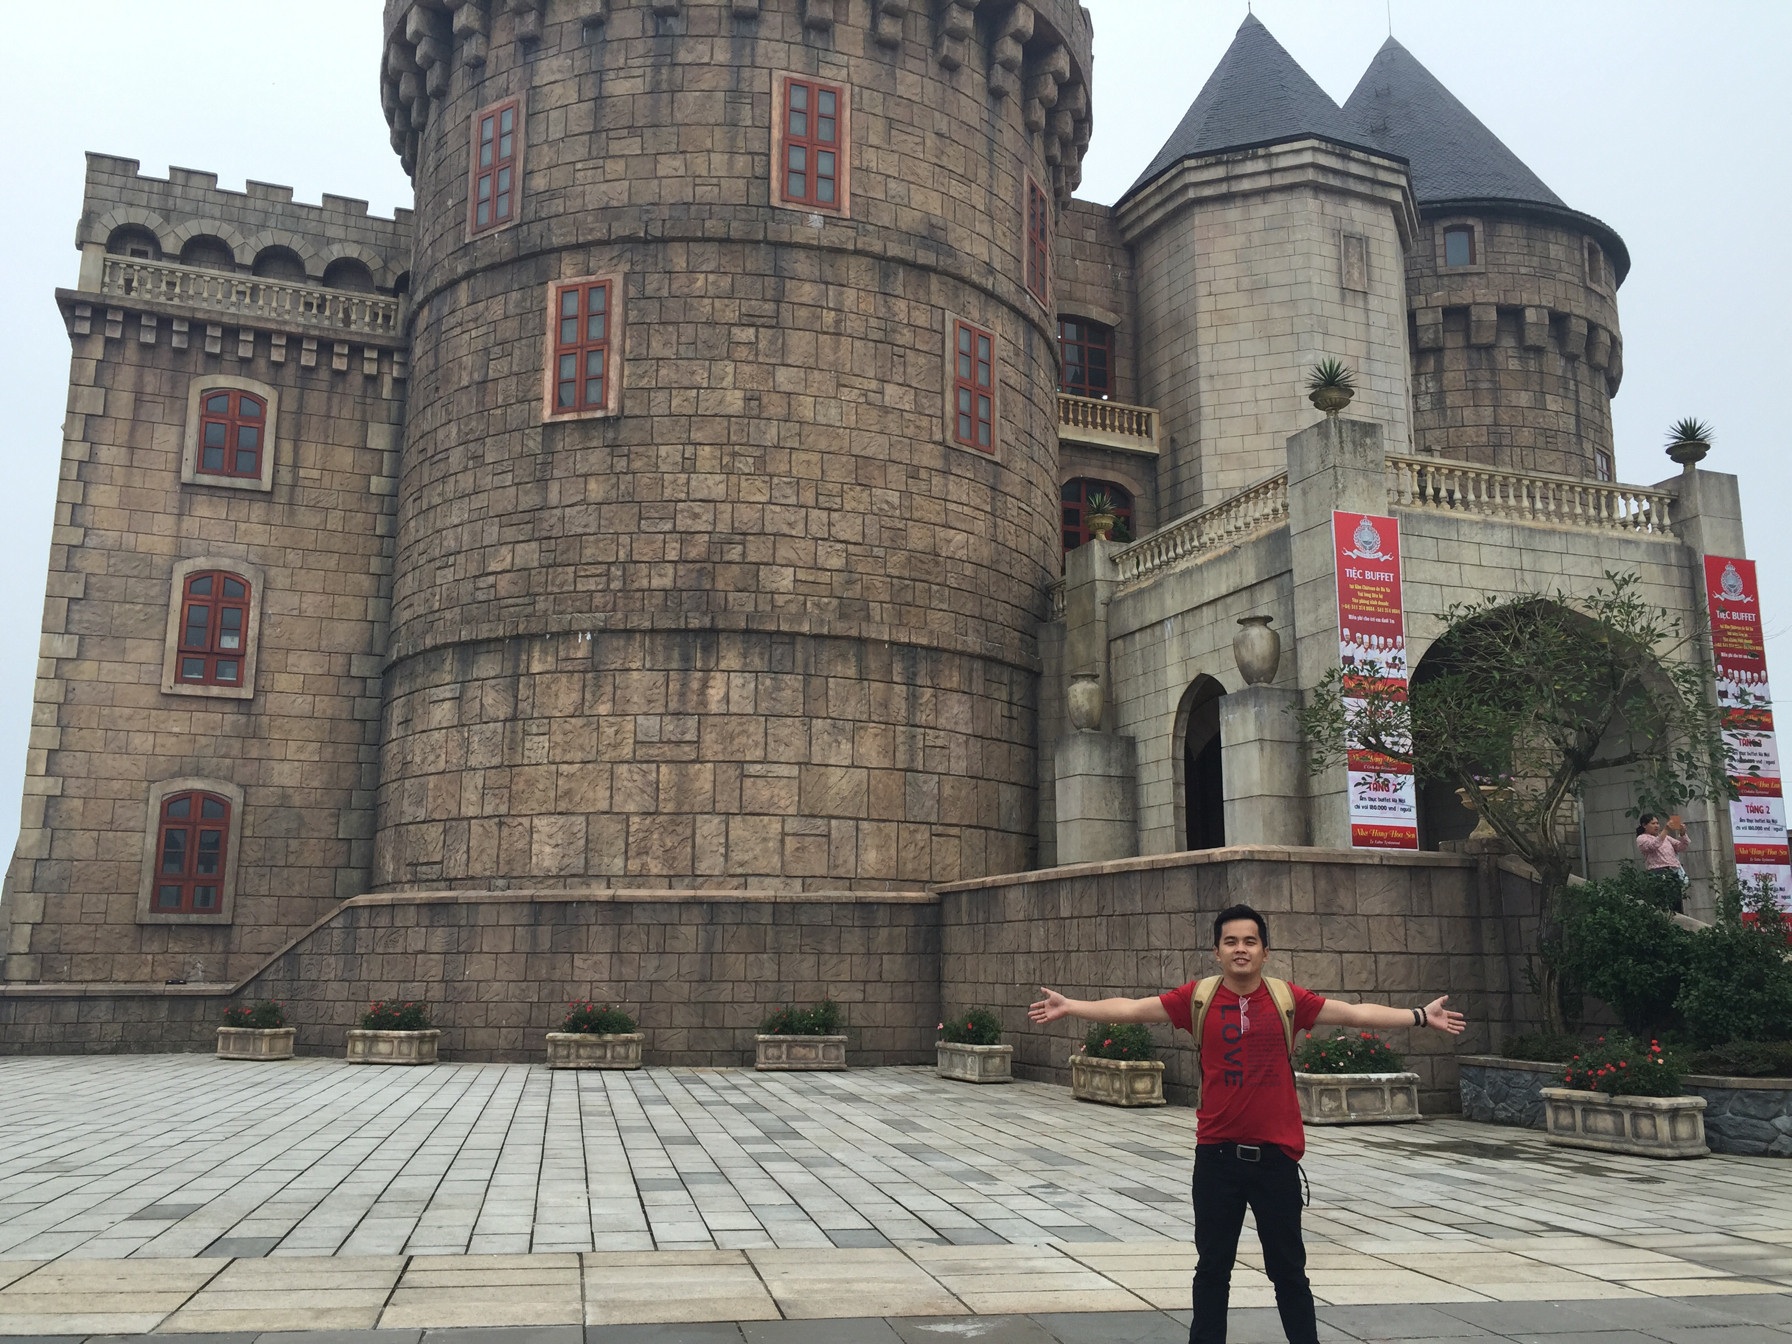
building, chateau, palace, tower, castle, landmark, facade, tourism, tours